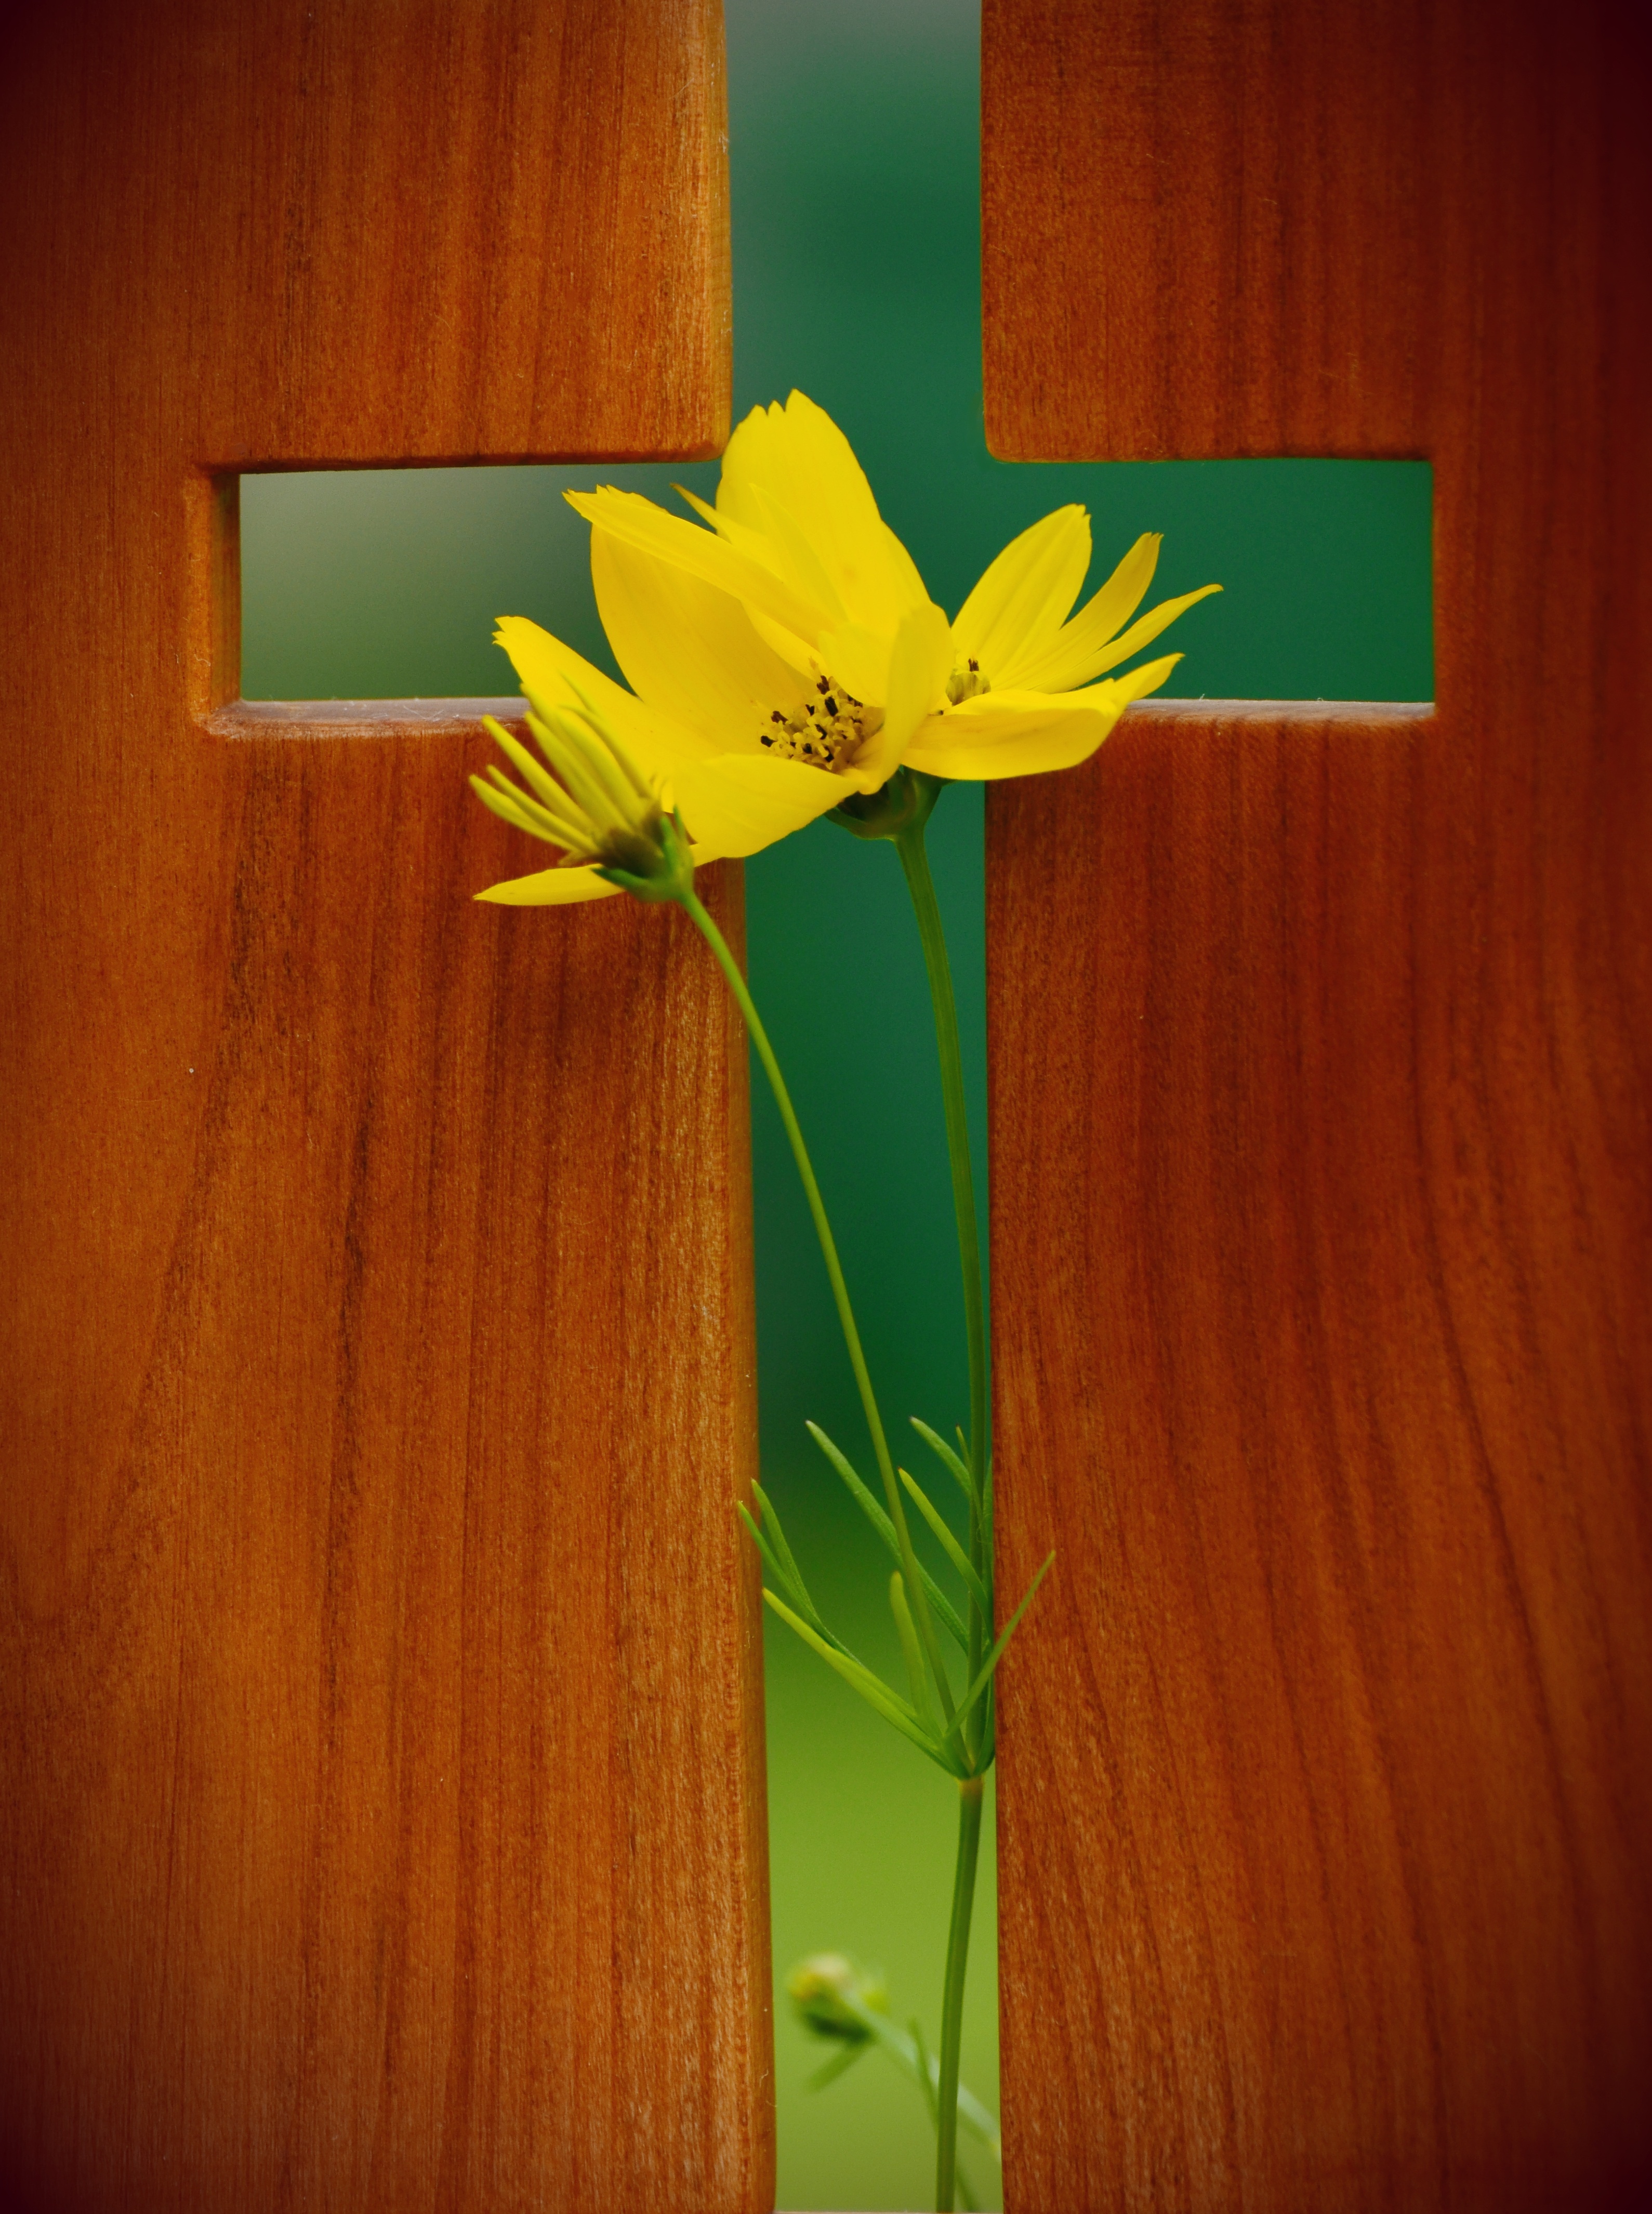
plant, wood, leaf, flower, petal, live, green, symbol, color, religion, cross, yellow, christian, flora, wooden cross, christ, art, faith, hope, jesus, christianity, easter, floristry, god, harmony, resurrection, jesus christ, macro photography, consolation, flowering plant, christian faith, life eternal, land plant